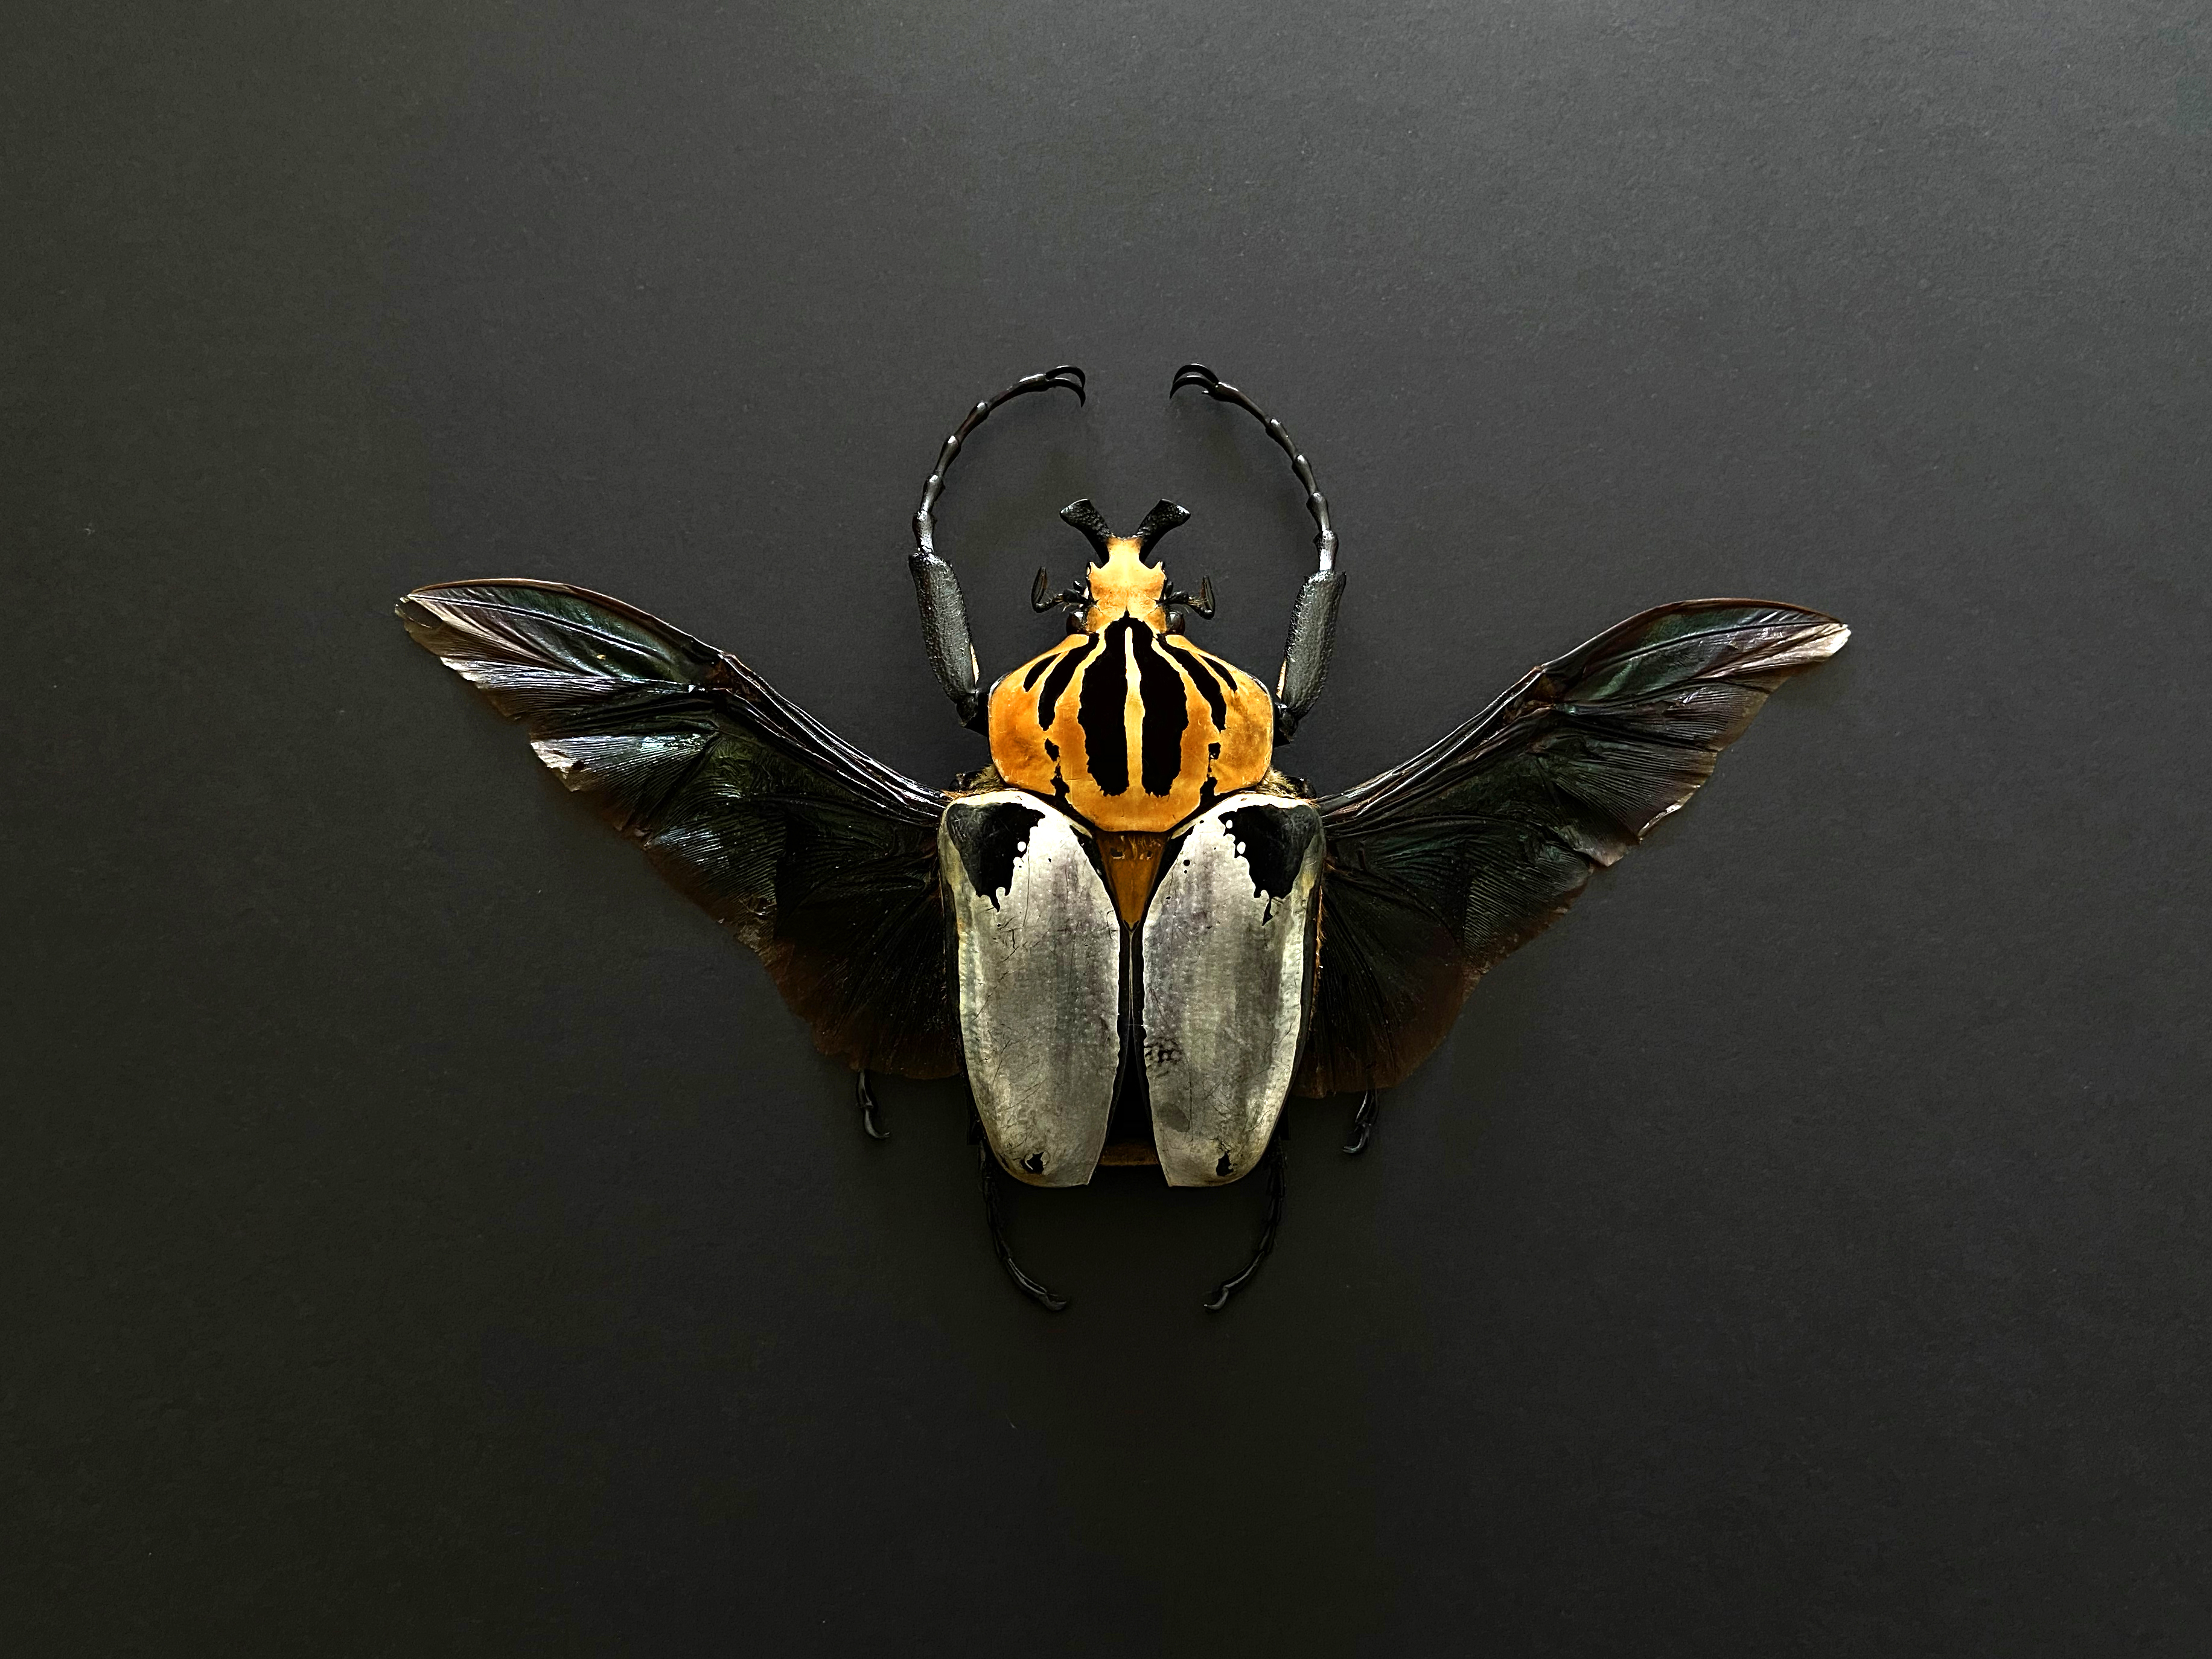
flying, insect, invertebrate, wing, membrane winged insect, macro photography, photography, pest, plant, wildlife, symmetry, moths and butterflies, carpenter bee